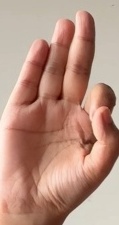
ASL sign: F